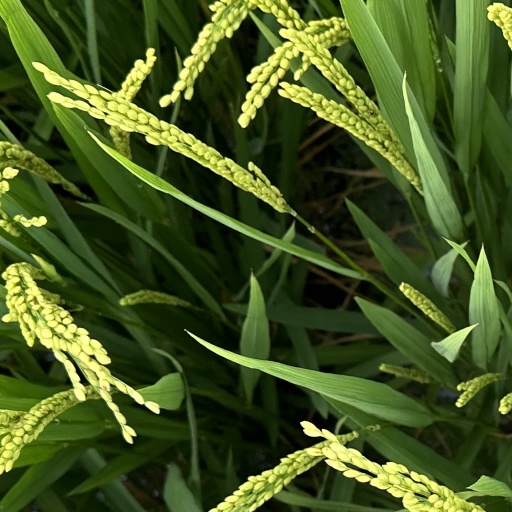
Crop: rice